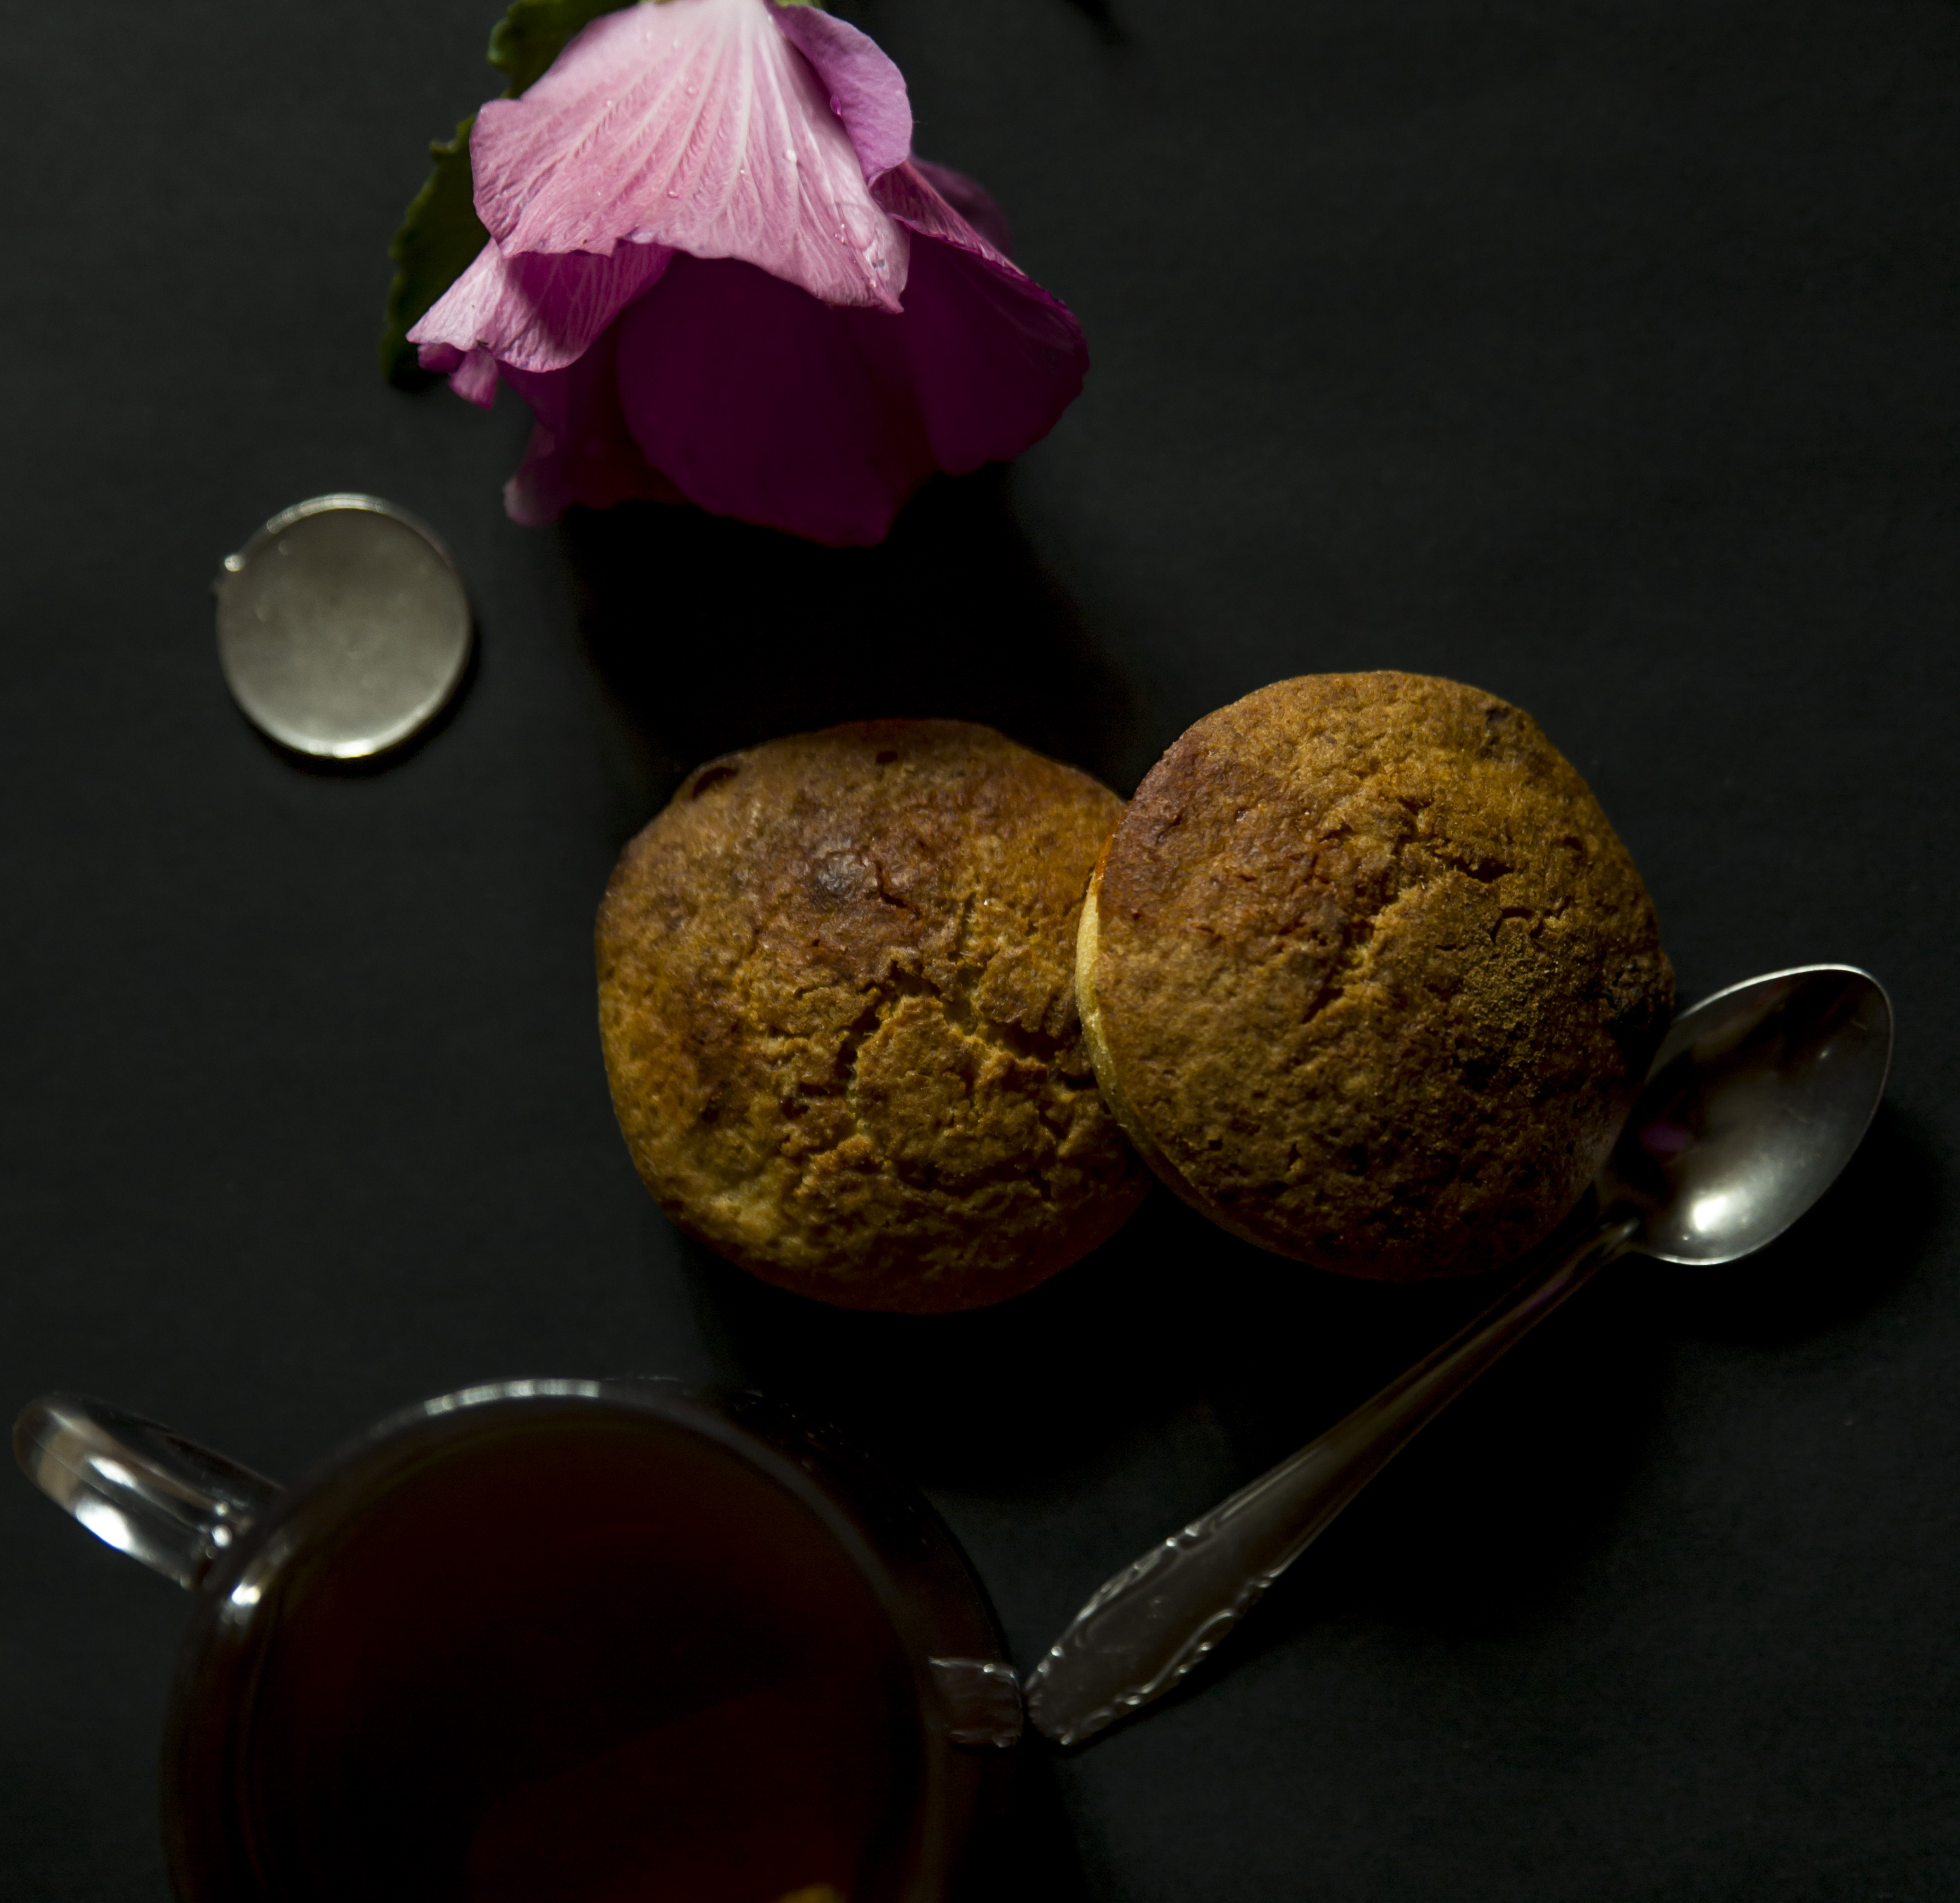
muffin, tee, flower, love, feeling, harmony, black, food, cuisine, dish, dessert, ingredient, frozen dessert, sweetness, still life photography, ice cream, spoon, dairy